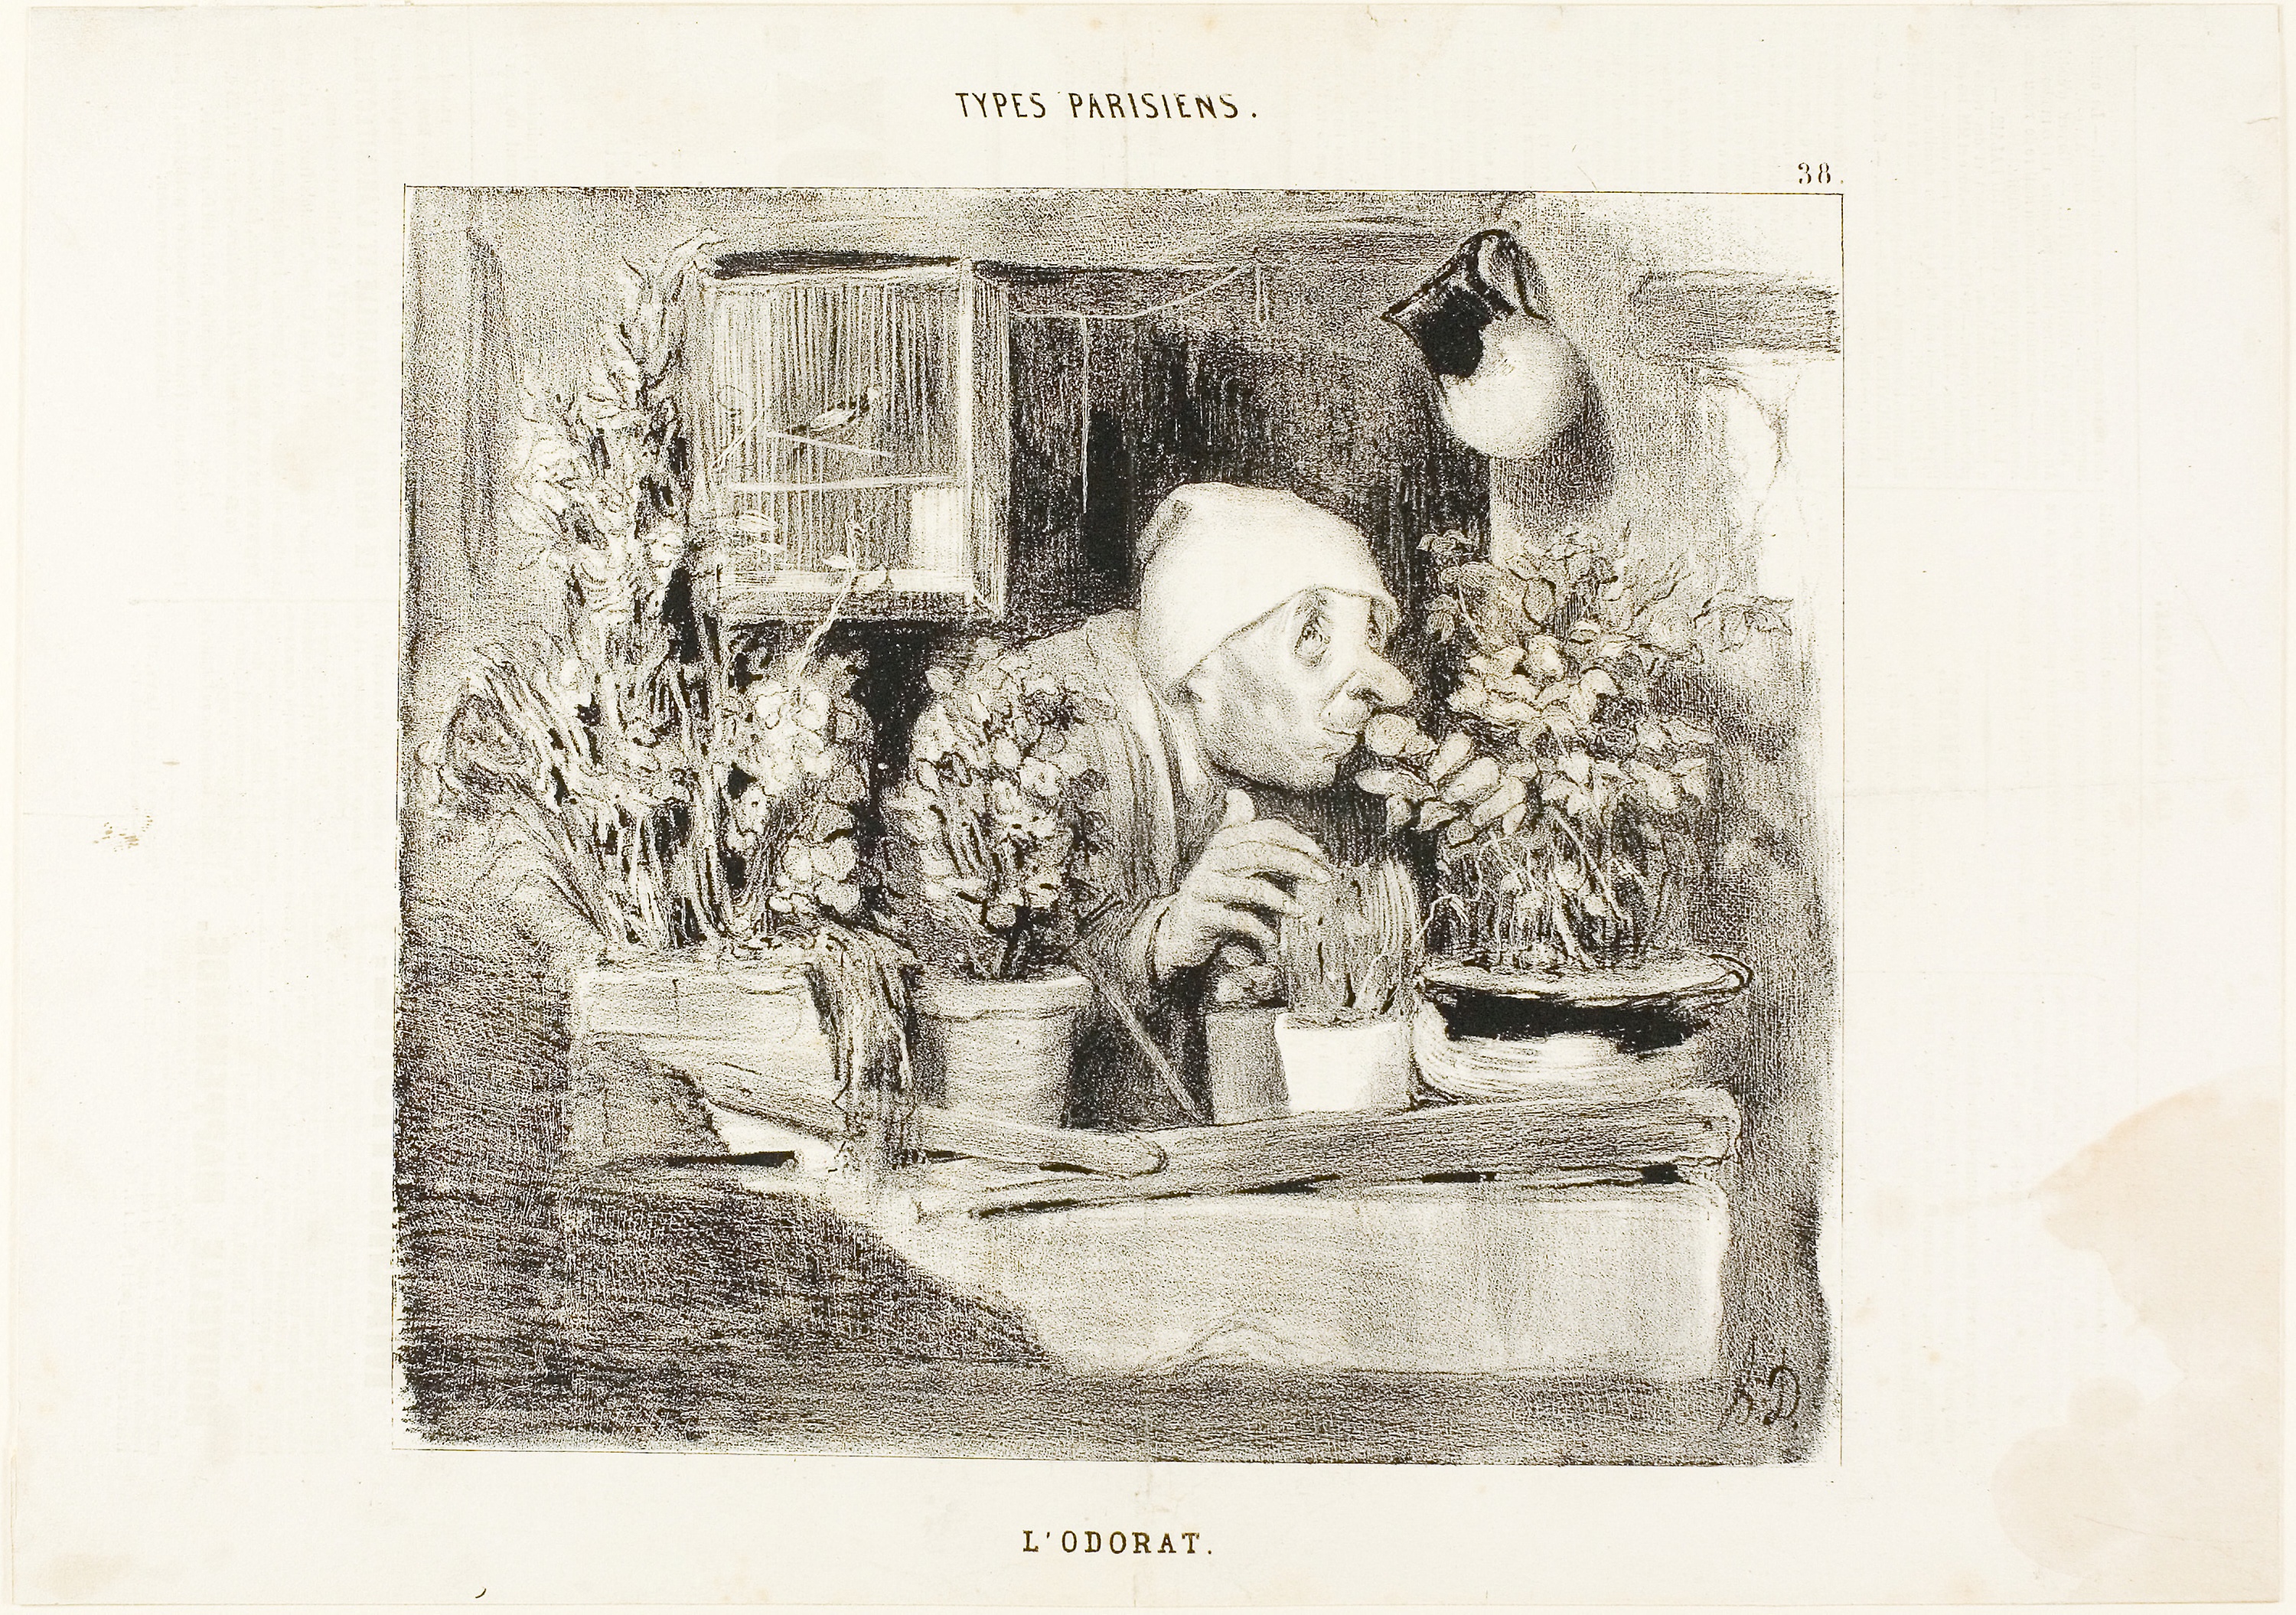
art, artwork, drawing, illustration, black and white, vintage clothing, picture frame, history